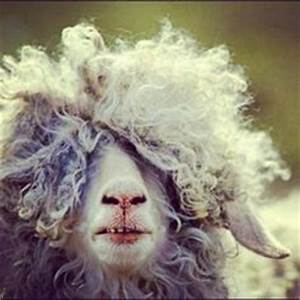
Label: sheep